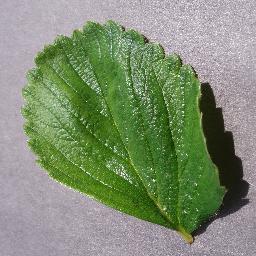
Label: Strawberry___healthy